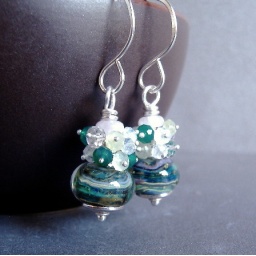
Glass by Claire Morris with green onyx, prehnite, pink amethyst, rainbow moonstone and berly morganite on silver.